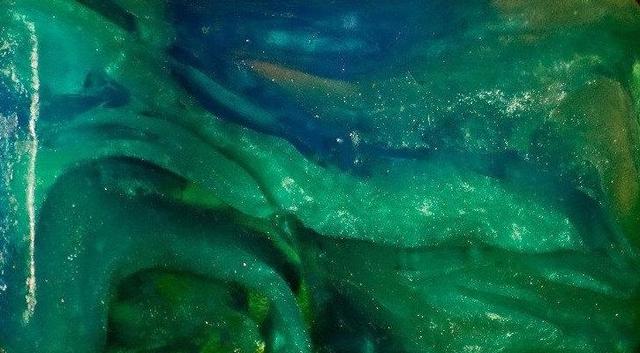
Texture: crystalline